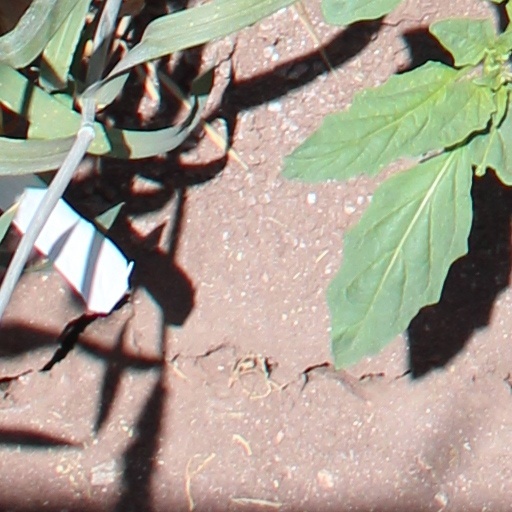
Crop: wheat